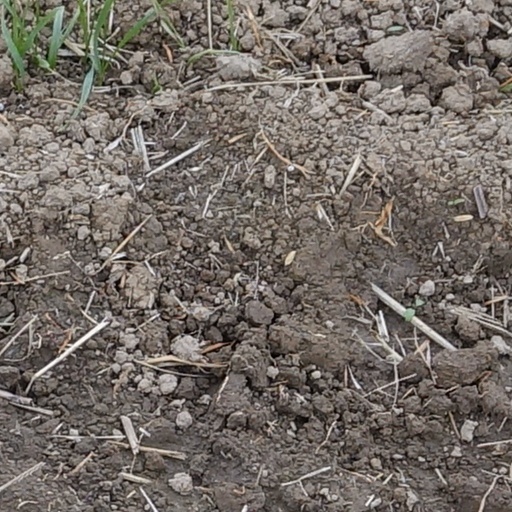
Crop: wheat